The Legend of Frenchie King

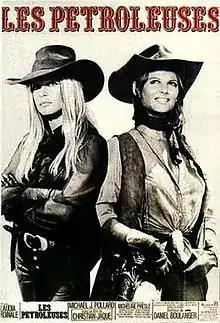
French theatrical release poster

The Legend of Frenchie King (also known as Petroleum Girls) is a 1971 French, Spanish, Italian and British international co-production western comedy film directed by Christian-Jaque and starring Claudia Cardinale and Brigitte Bardot.